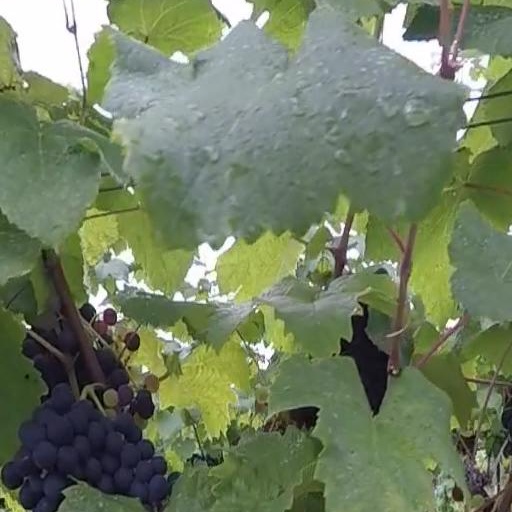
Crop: grape